Answer in natural language. Which object is closer to Window (highlighted by a red box), artistic colourful white paper drawing scenario (highlighted by a blue box) or brown wooden chair (highlighted by a green box)? Choose between the following options: brown wooden chair (highlighted by a green box) or artistic colourful white paper drawing scenario (highlighted by a blue box)
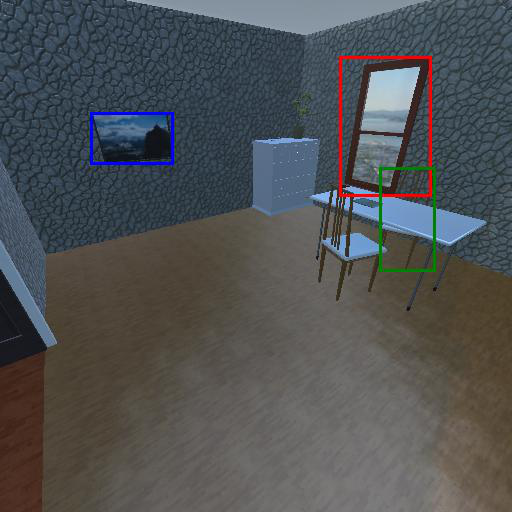
<answer>brown wooden chair (highlighted by a green box)</answer>